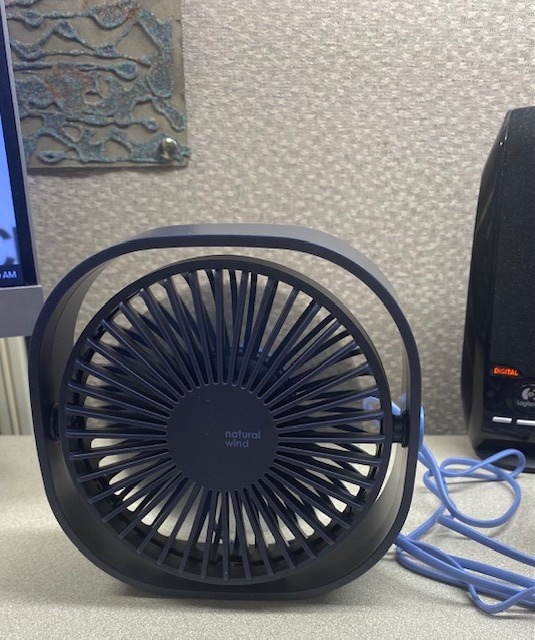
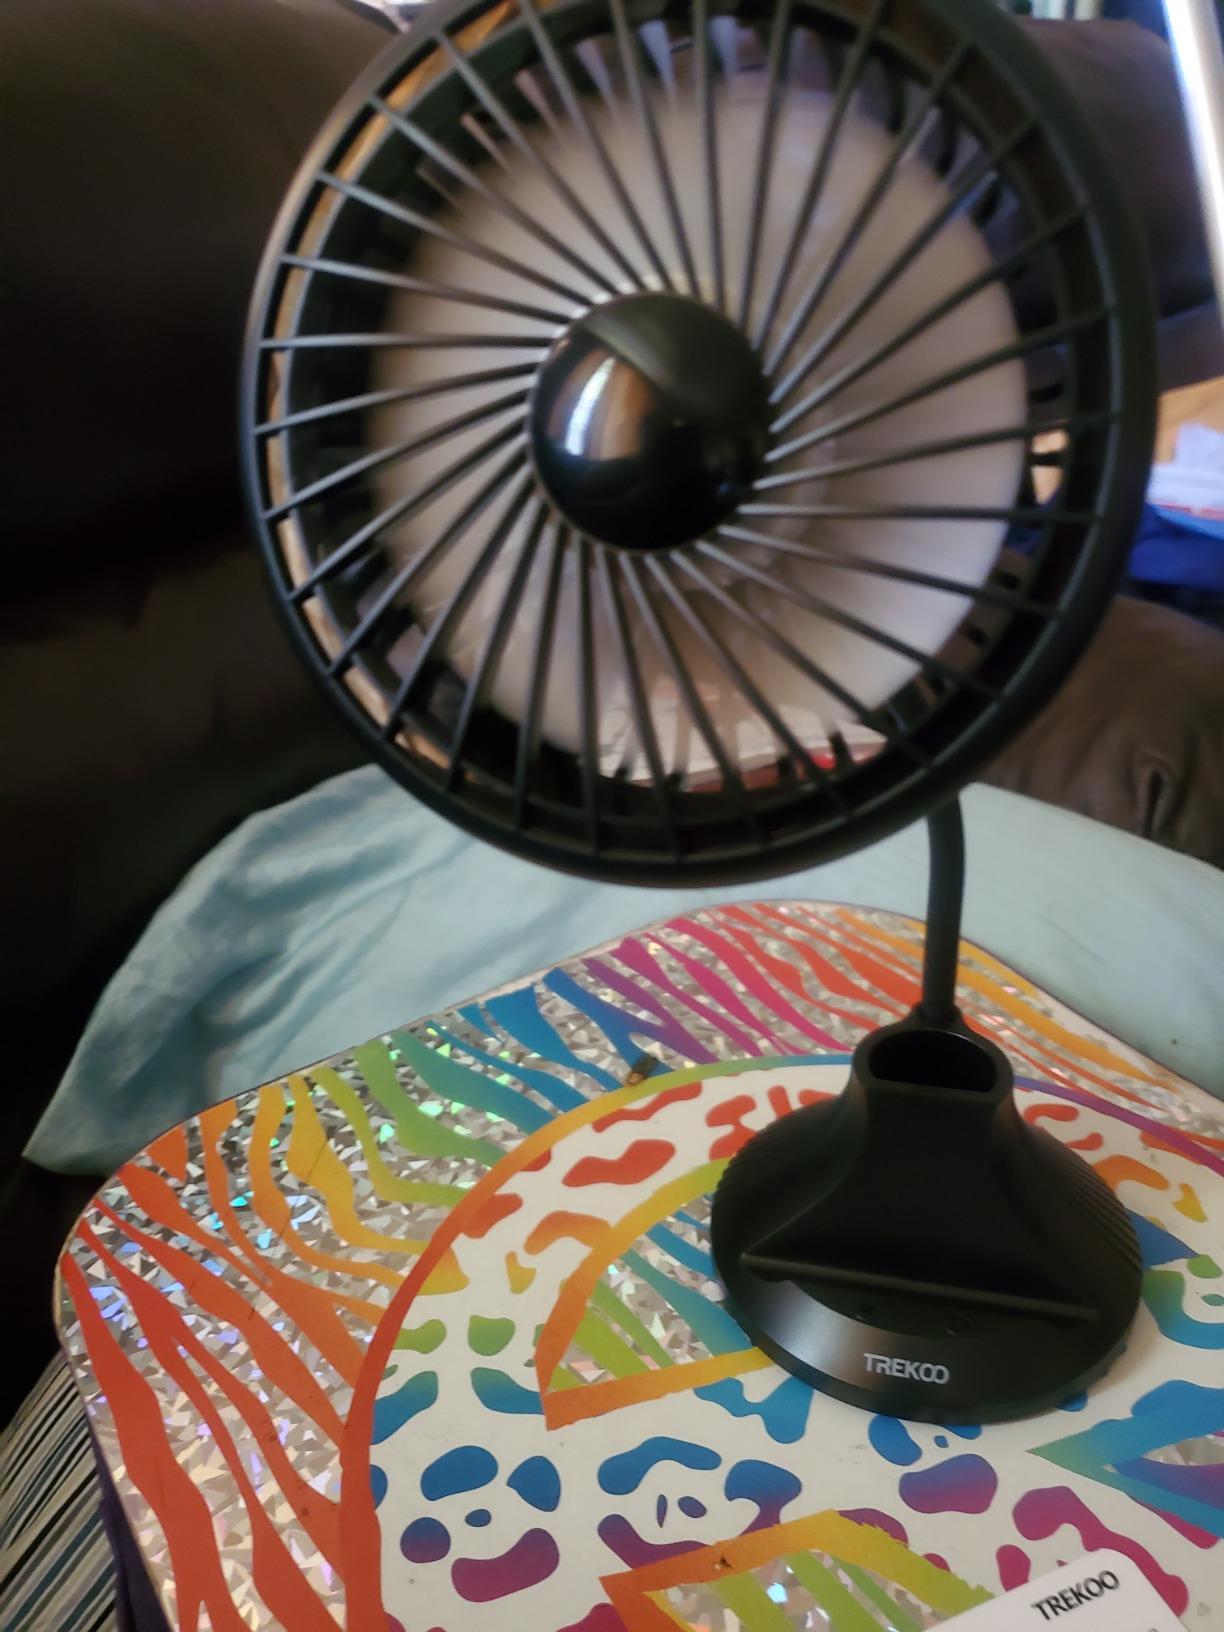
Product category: fan
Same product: no